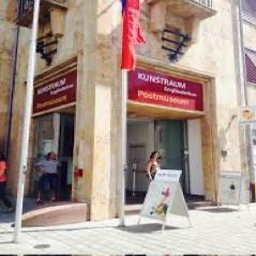
Liechtenstein PostalMuseum